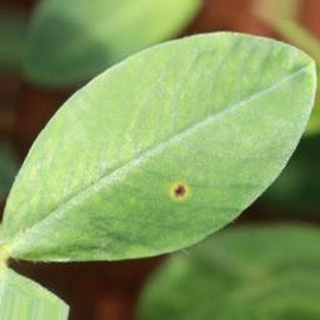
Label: groundnut_early_leaf_spot